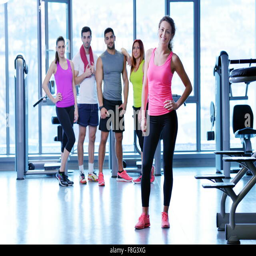
group of people exercising at the gym and stretching